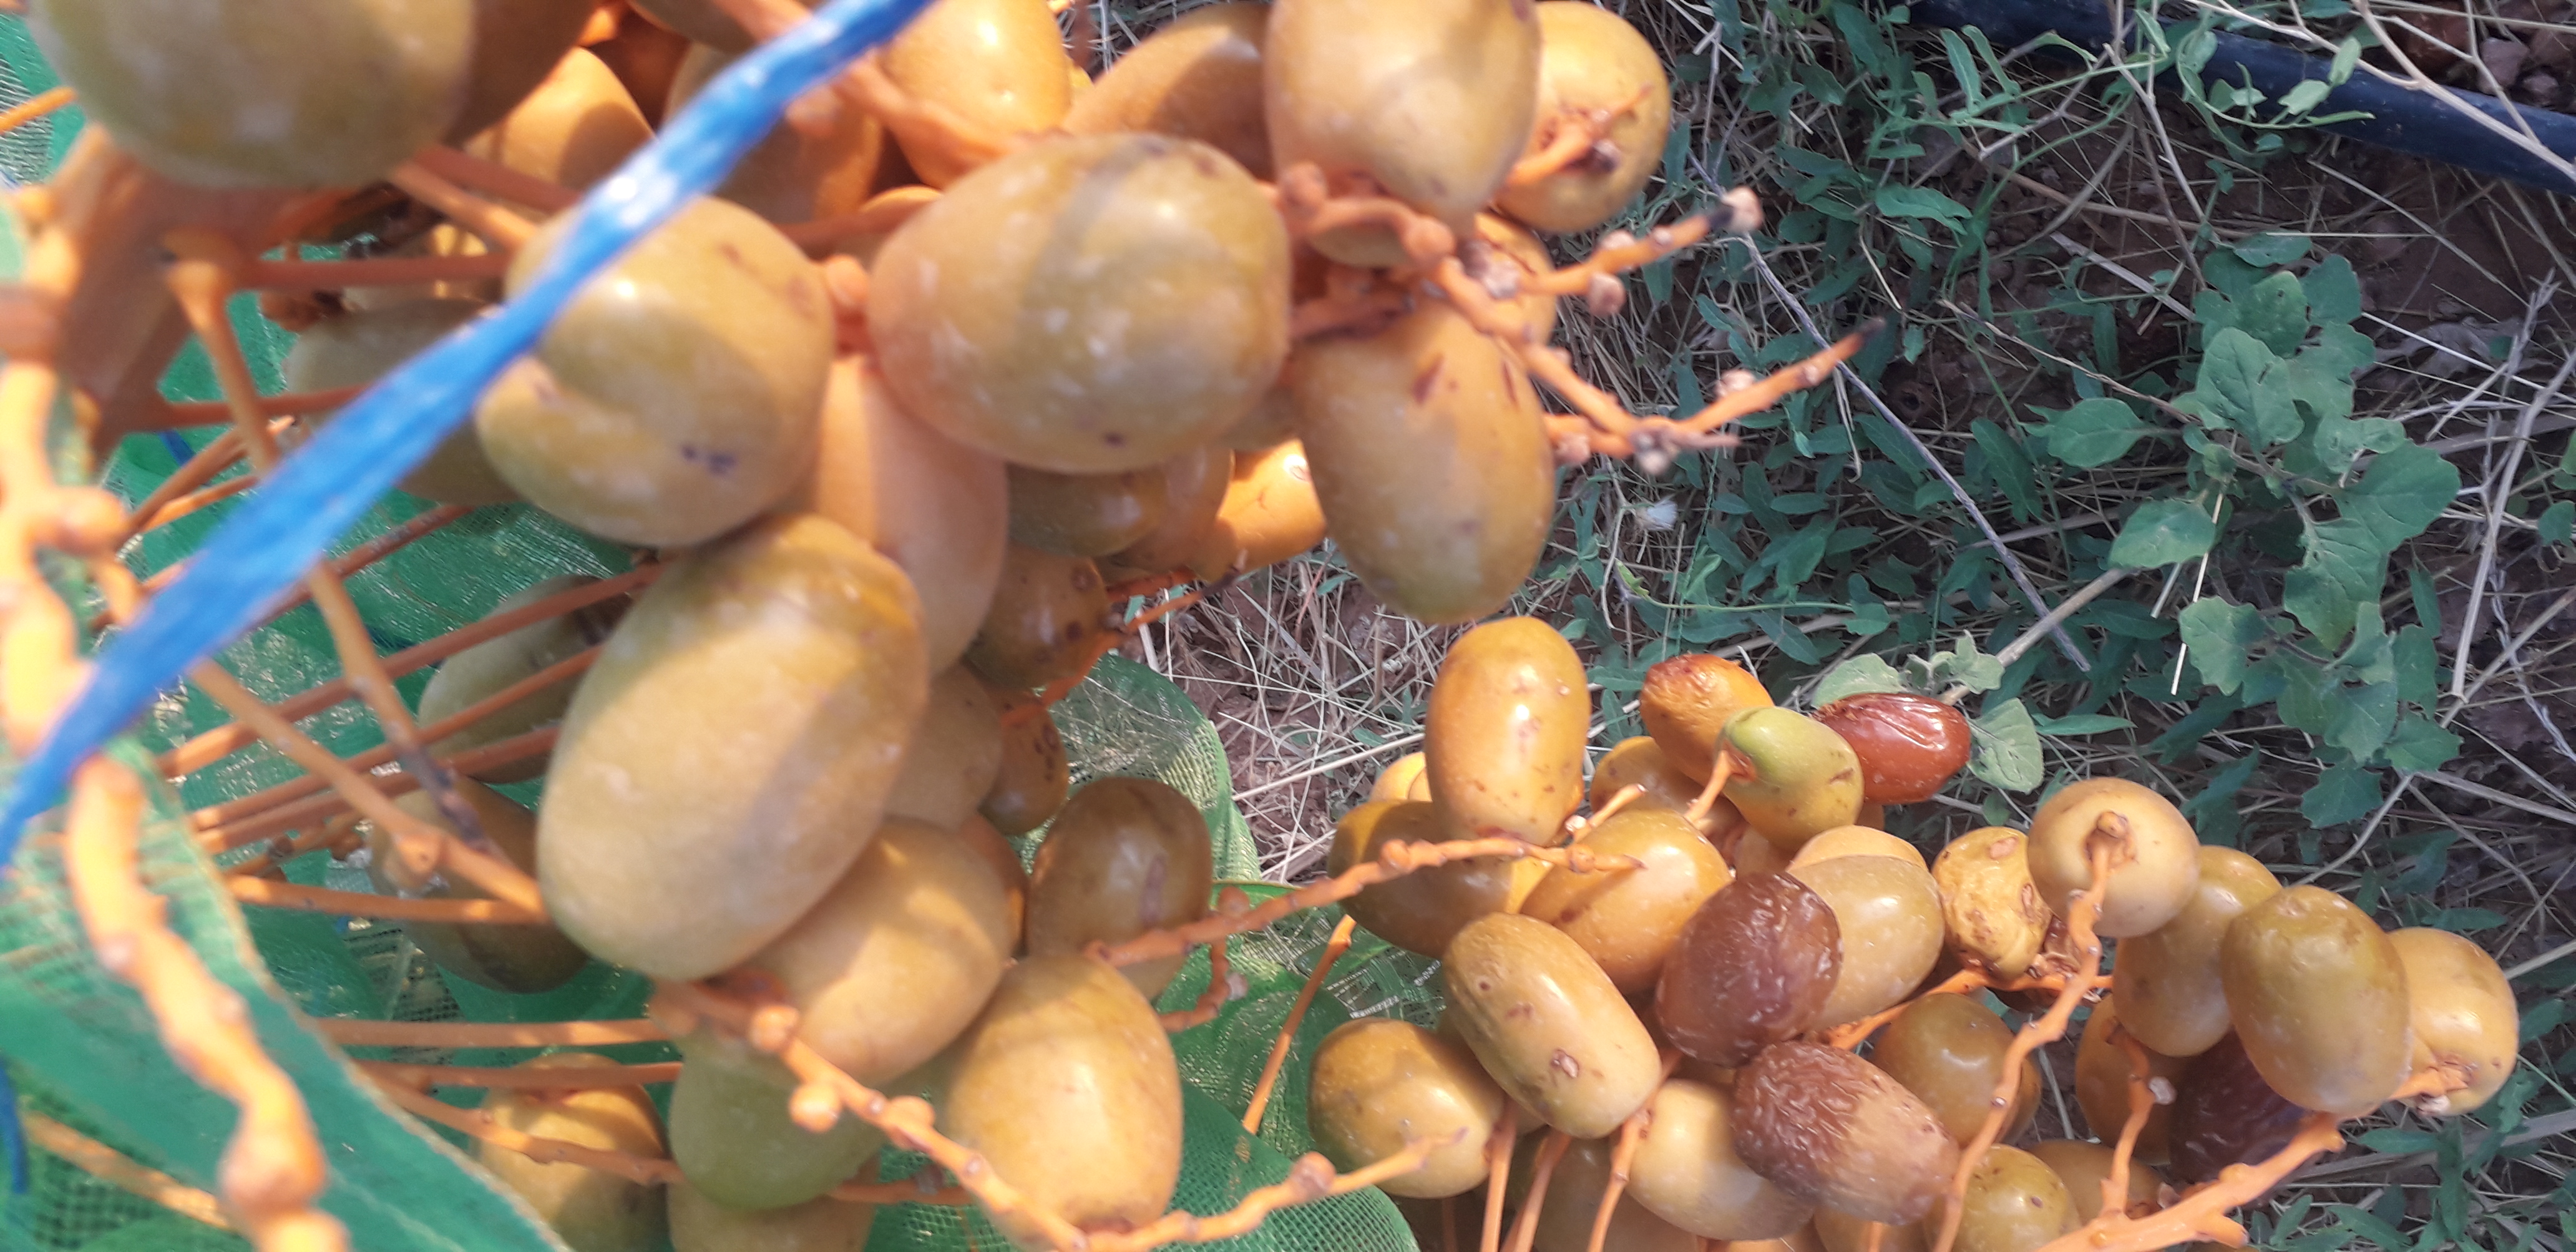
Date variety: Boufagous